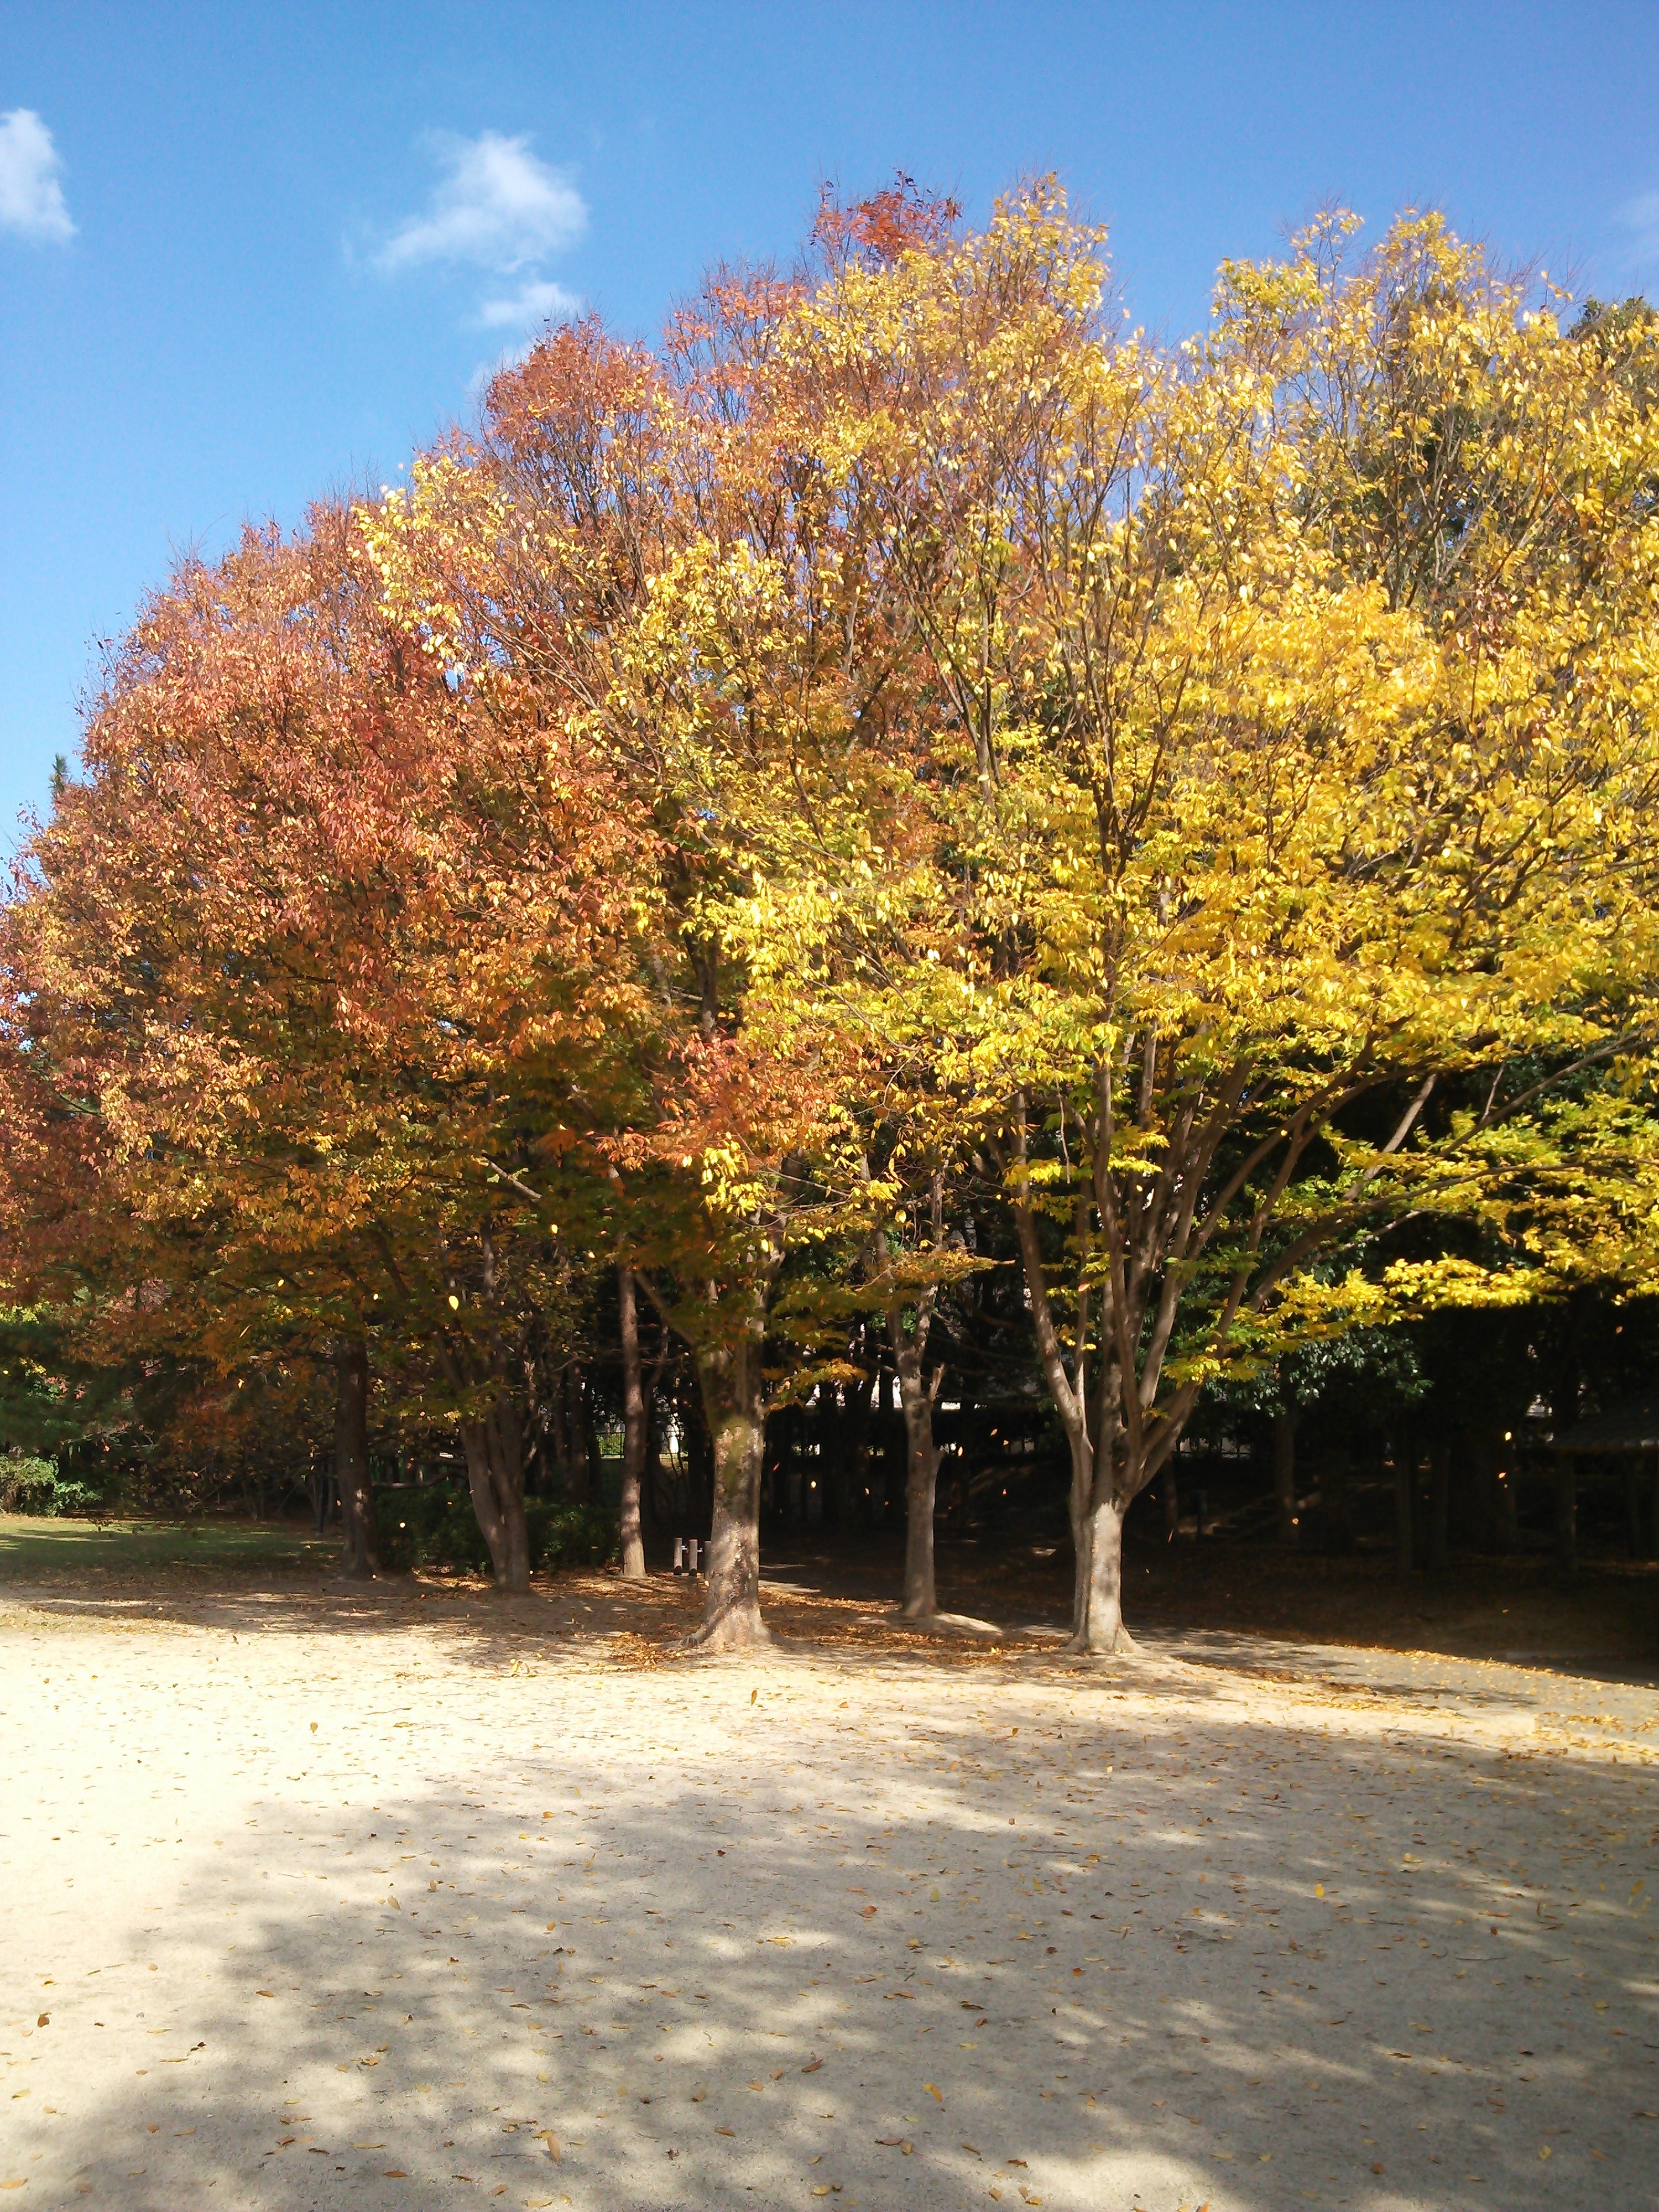
tree, plant, leaf, flower, paddle, autumn, park, season, flowering plant, kurashiki, woody plant, sakazu